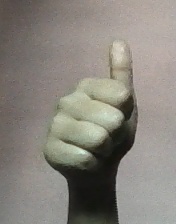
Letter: aleff